Tito's Blue Train

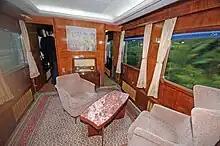
The lounge on Tito's Blue Train.

The Blue Train has a formal lounge with a dining room, three lounge cars with apartments, a kitchen, a restaurant and a special closed baggage car for transporting cars. It has a total of 92 places, and the full capacity of the sleeping cars is 90 beds. The interior of the train is made mostly of wood. Mahogany, pear and walnut were used, and the lounges and corridors were decorated with inlays.